Paul Kruger (American football)

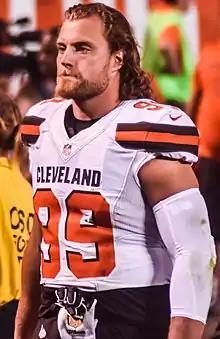
Kruger with the Cleveland Browns in 2015

Paul Christian Kruger Jr. (born February 15, 1986) is an American former professional football player who was a defensive end in the National Football League (NFL). He was selected by the Baltimore Ravens in the second round of the 2009 NFL draft. He played college football for the Utah Utes. He also played for the Cleveland Browns and New Orleans Saints.